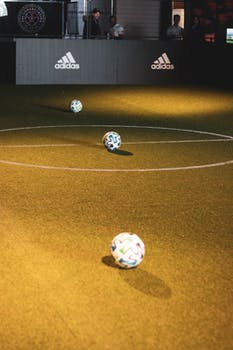
Label: No Watermark